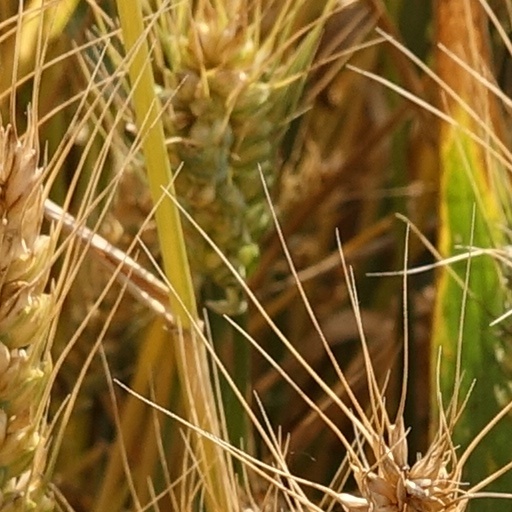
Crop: wheat